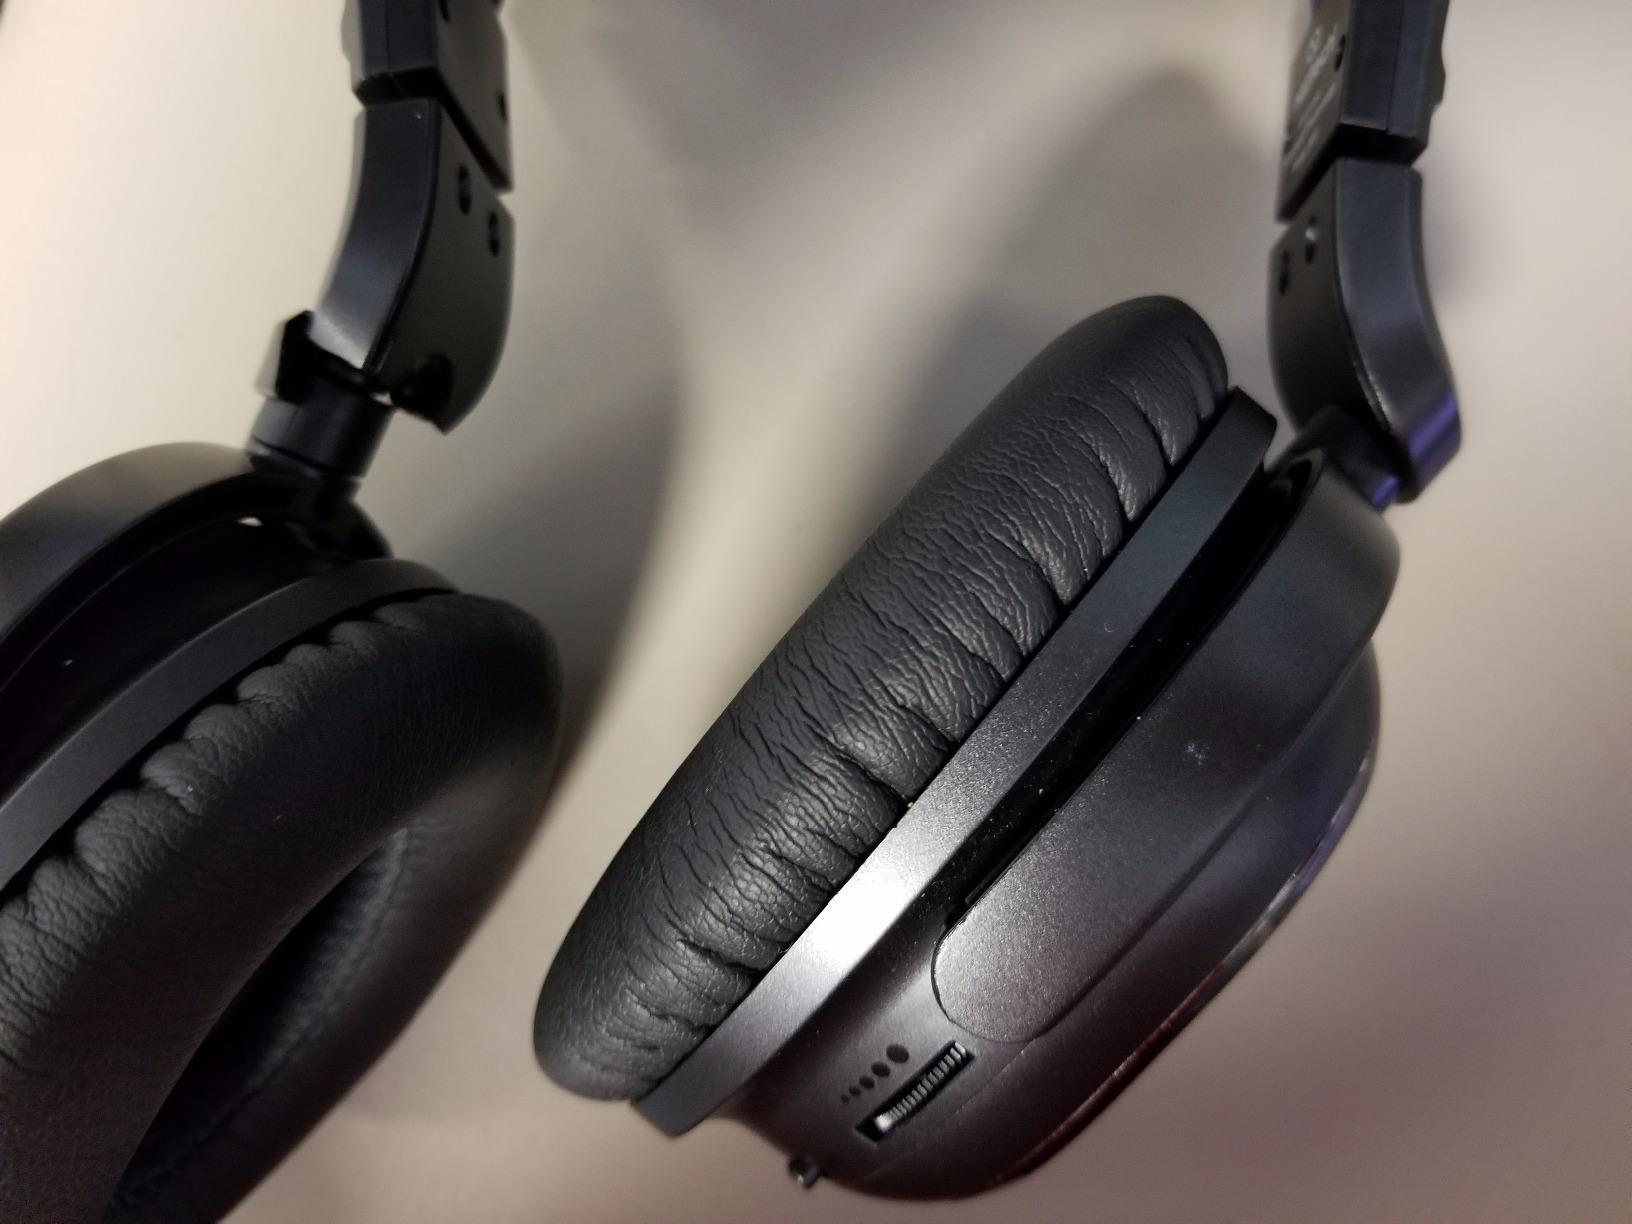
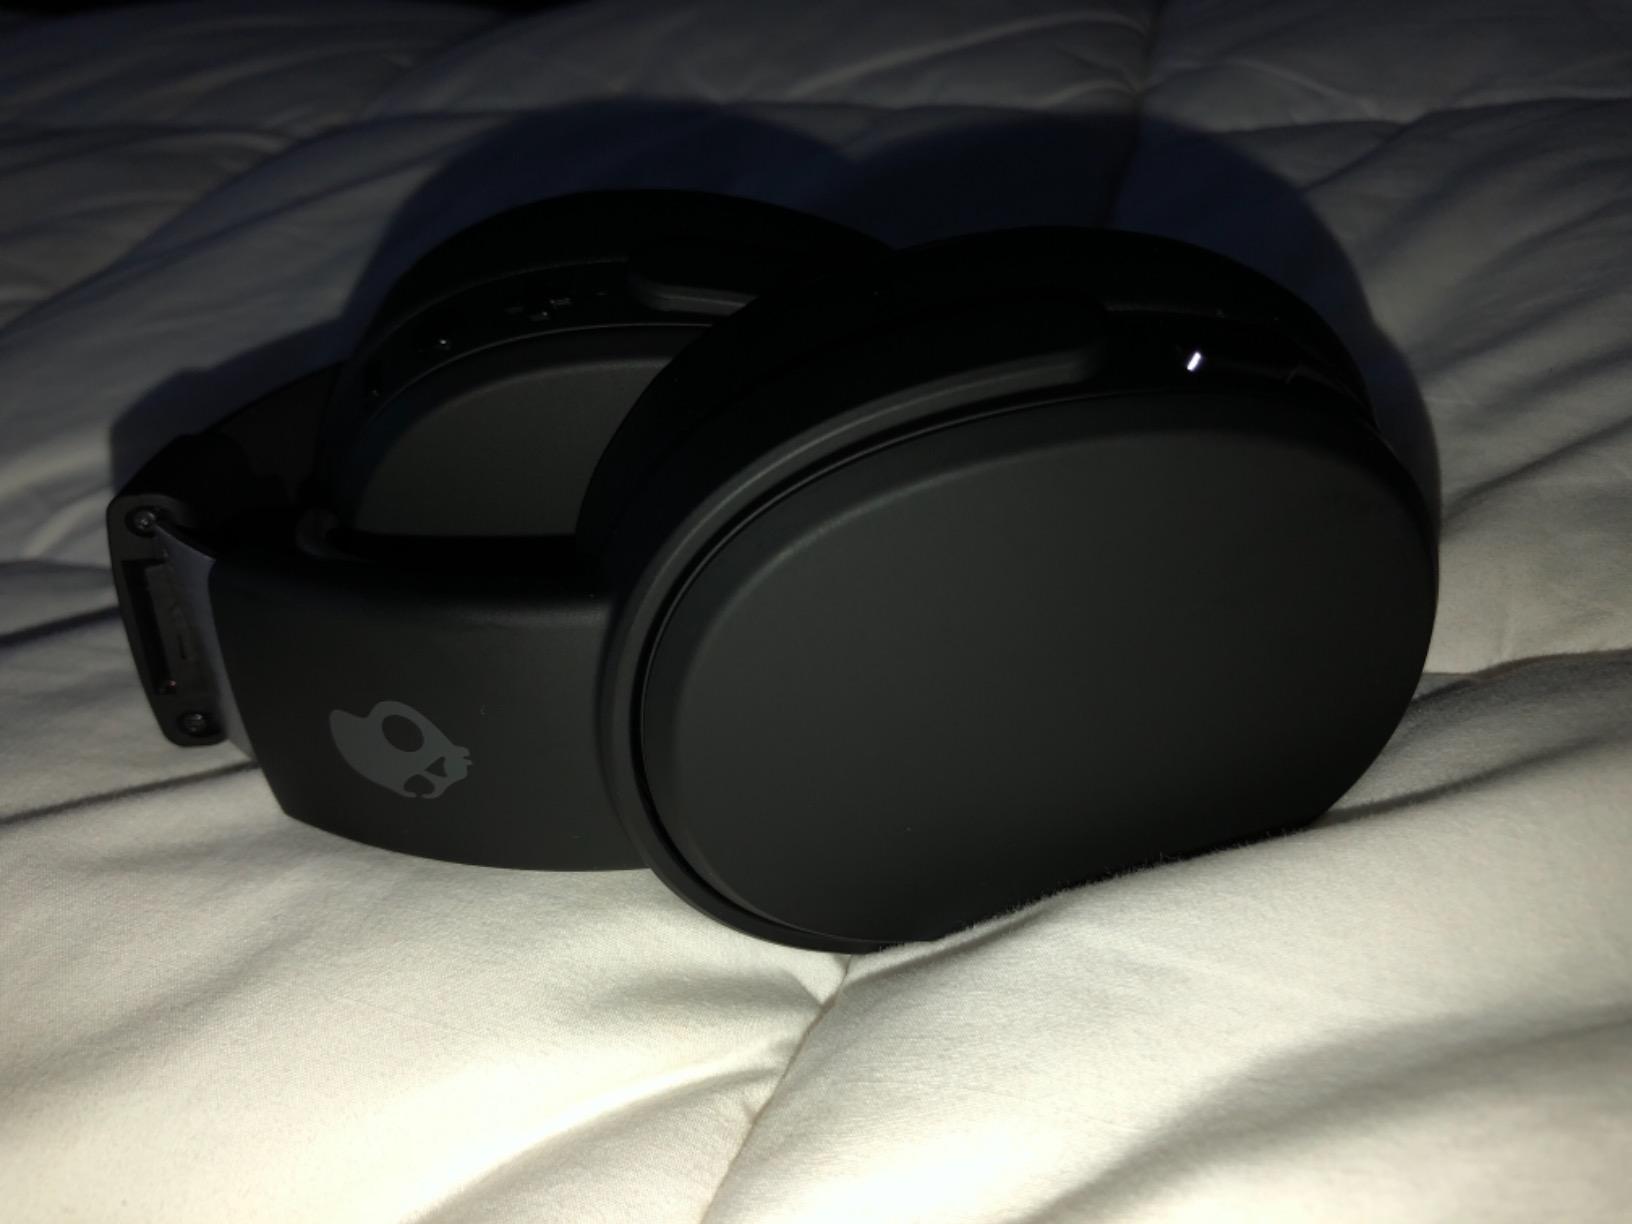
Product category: headphones
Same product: no